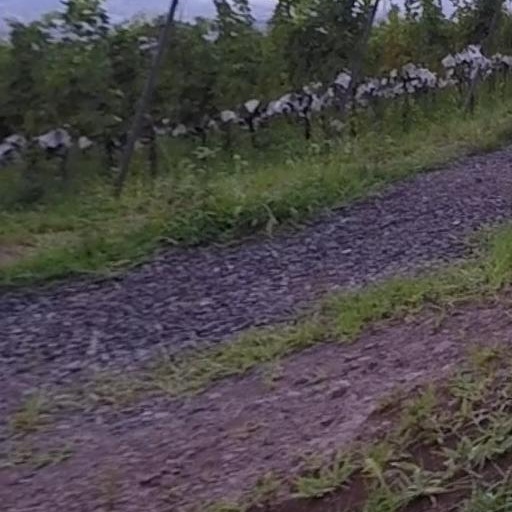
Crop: grape